Alice in Wonderland (2010 film)

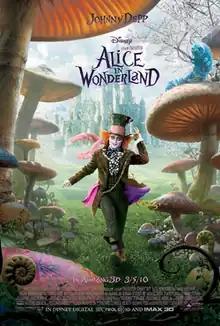
Theatrical release poster

Alice In Wonderland is a 2010 American Gothic dark fantasy adventure film directed by Tim Burton from a screenplay written by Linda Woolverton and produced by Walt Disney Pictures. The film stars Mia Wasikowska in the title role, with Johnny Depp, Anne Hathaway, Matt Lucas, Helena Bonham Carter, and Crispin Glover, while featuring the voices of Alan Rickman, Stephen Fry, Michael Sheen, and Timothy Spall. A live-action adaptation and re-imagining of Lewis Carroll's works, the film follows Alice Kingsleigh, a nineteen-year-old who accidentally falls down a rabbit hole, returns to Wonderland, and alongside the Mad Hatter helps restore the White Queen to her throne by fighting against the Red Queen and her Jabberwocky, a dragon that terrorizes Wonderland's inhabitants.